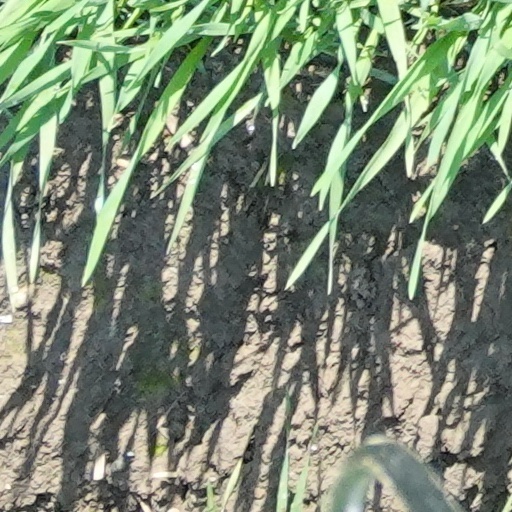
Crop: wheat